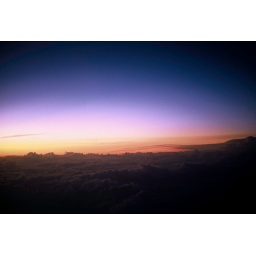
A picture of a cloudscape taken by my grandfater while flying his plane in the 1960's.